Tabs of the United States Army

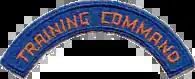
Example: The Army Air Forces' Training Command SSI tab

In 1963, the 11th Air Assault Division (Test) was established—formed from reactivated elements of the 11th Airborne Division—to explore the theory and practicality of helicopter assault tactics, and was inactivated two years later when testing was completed and the 1st Cavalry Division (Airmobile) was formed. Although this test unit wore the SSI of the 11th Airborne Division, they replaced their Airborne tab with a unique Air Assault tab in February 1963, believed to be the first and last approved Air Assault tab in the U.S. Army.